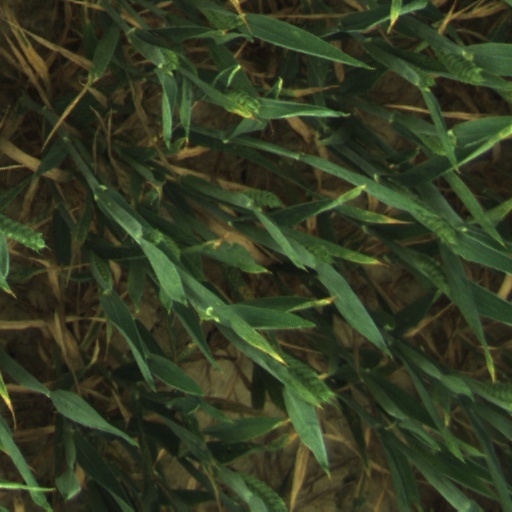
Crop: wheat